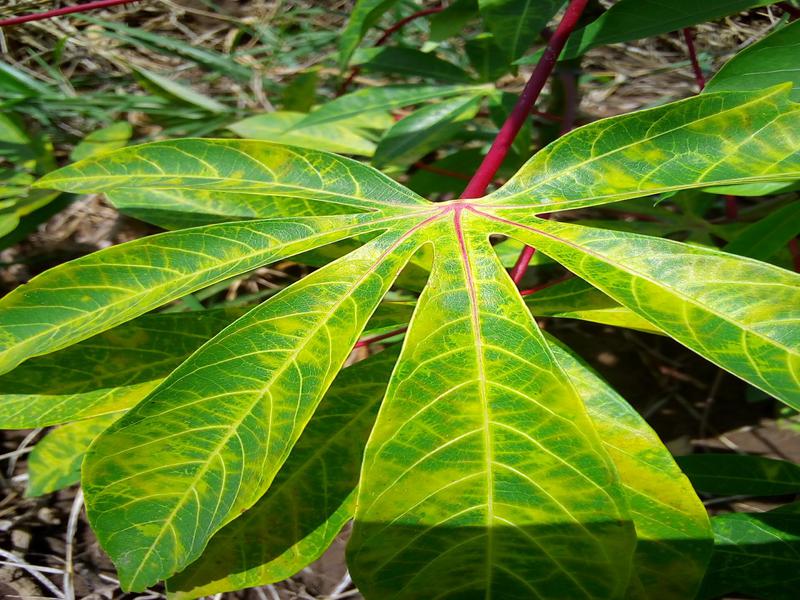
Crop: cassava
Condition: brown_streak_disease